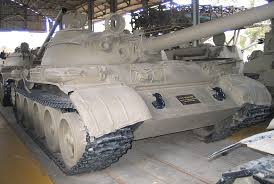
Label: T-62